Nitai Hershkovits

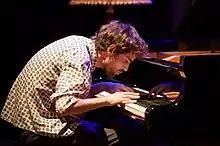
Nitai Hershkovits, 2021

Hershkovits was born in Israel to Eva and Ilan Hershkovits. He started playing the clarinet at the age of twelve and three years after, at the age of fifteen, he changed his musical instrument and start playing the piano. By the age of seventeen, Hershkovits already won several jazz competitions, which led him to move to Tel Aviv, there he managed to combine regular school with private music and piano lessons under the guidance of jazz educators Amit Golan and Yuval Cohen. During his time in school, he soon became interested in a rich variety of both classical and jazz music, writing arrangements for bands from the "Israel Conservatory of Music" in Tel Aviv. These experiences led him to study classical music and theory with Israeli composer and educator, Dr. Menahem Weisenberg and classical piano educator Shoshana Cohen and Amir Pedorovits.